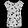
Label: Shirt